Greigite

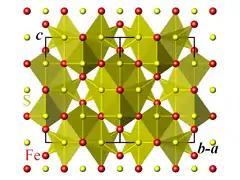
Greigite structure, SFe tetrahedra

Greigite is an iron sulfide mineral with the chemical formula . It is the sulfur equivalent of the iron oxide magnetite (FeO). It was first described in 1964 for an occurrence in San Bernardino County, California, and named after the mineralogist and physical chemist Joseph W. Greig (1895–1977).